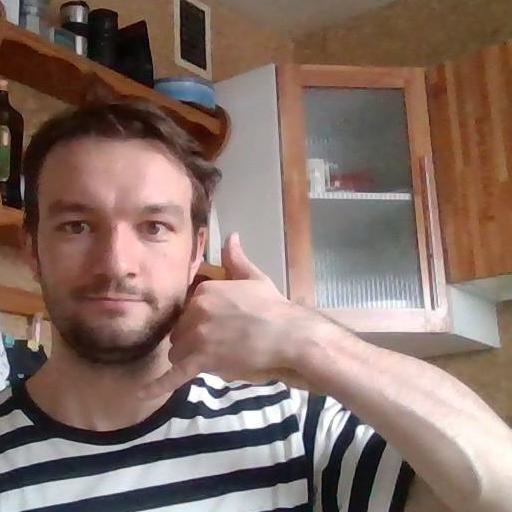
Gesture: call